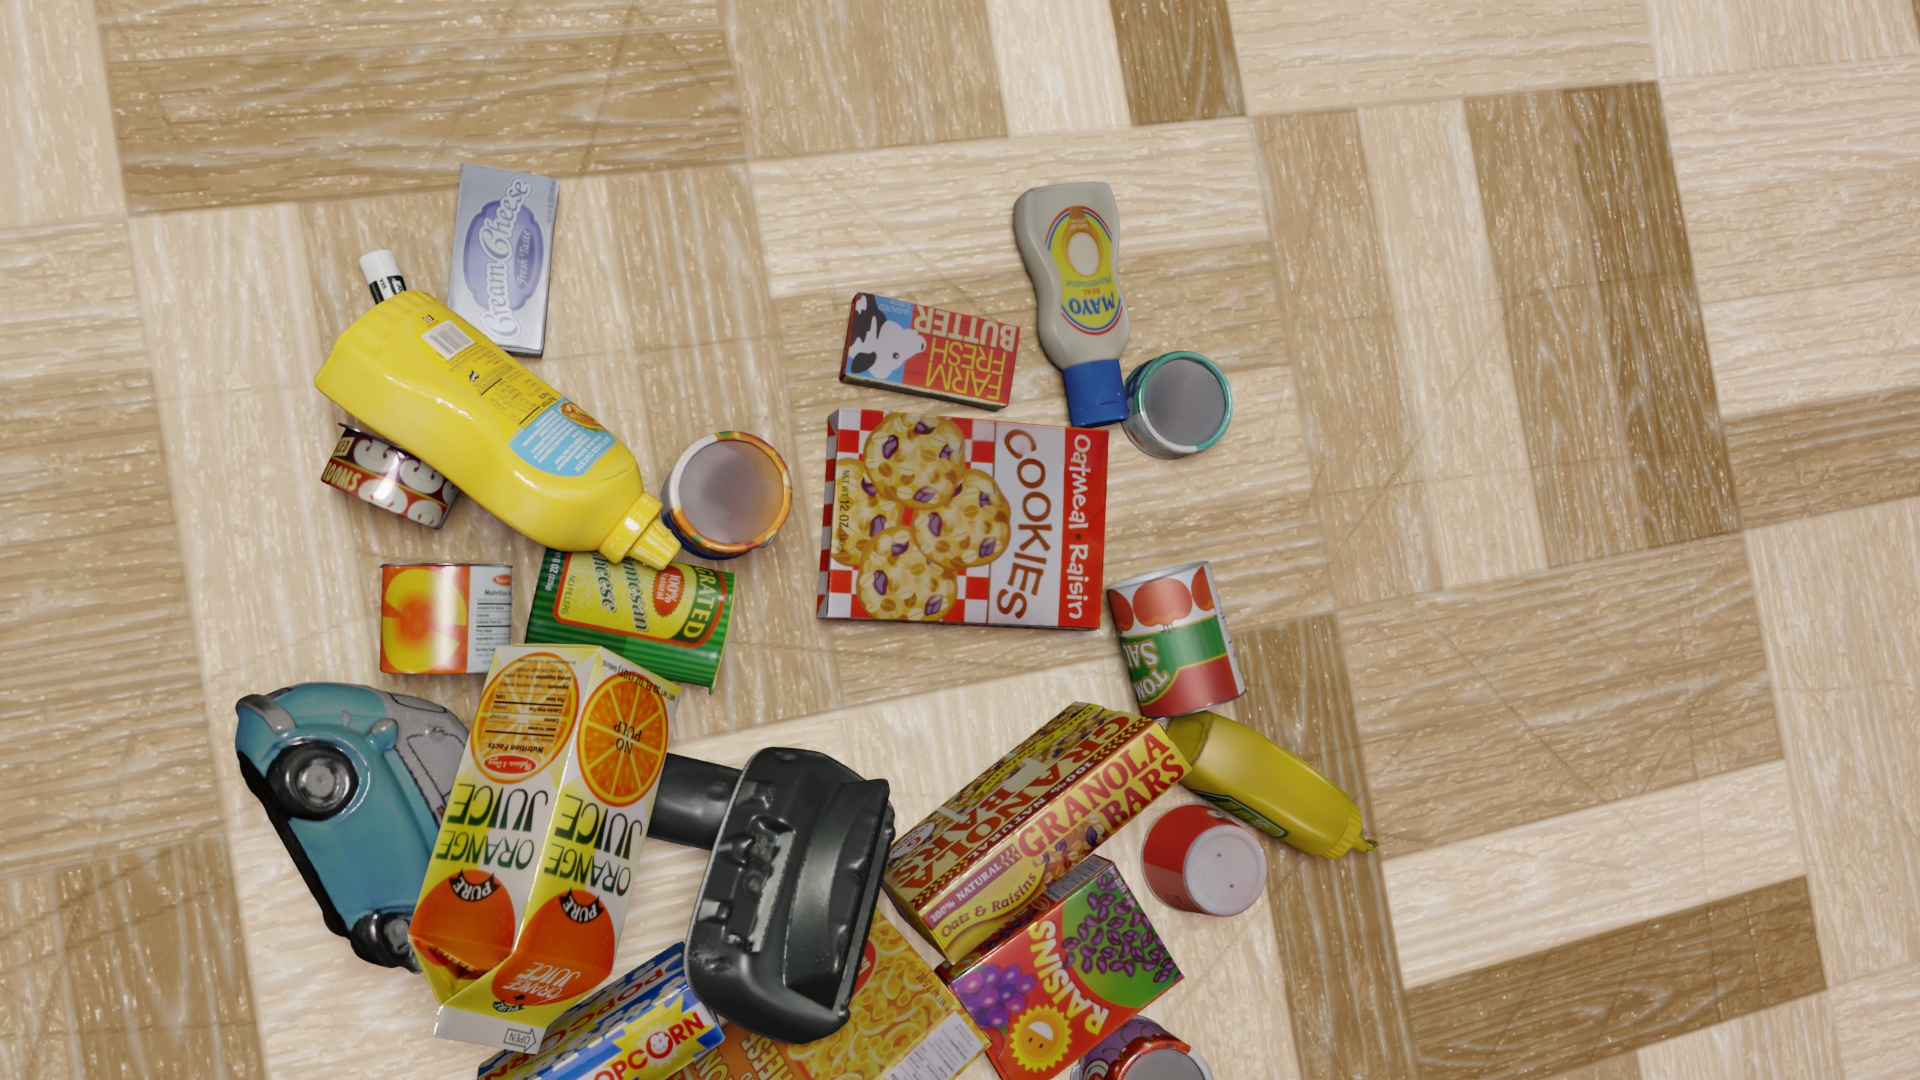
Question:
What are the eight normalized (x, y) image coordinates between 0 and 1 of the cuboid corners for the ketchup bottle model used for dispensing tomato ketchup? Your answer should be a list of normalized (x, y) image coordinates between 0 and 1 with bottom face first then top face, all counter-clockwise.
Answer: [(0.471875, 0.936111), (0.461979, 0.912963), (0.489583, 0.994444), (0.500521, 1.021296), (0.35, 1.089815), (0.345833, 1.057407), (0.376563, 1.140741), (0.381771, 1.177778)]